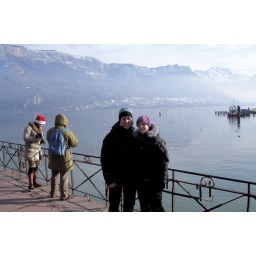
so big and clear in person